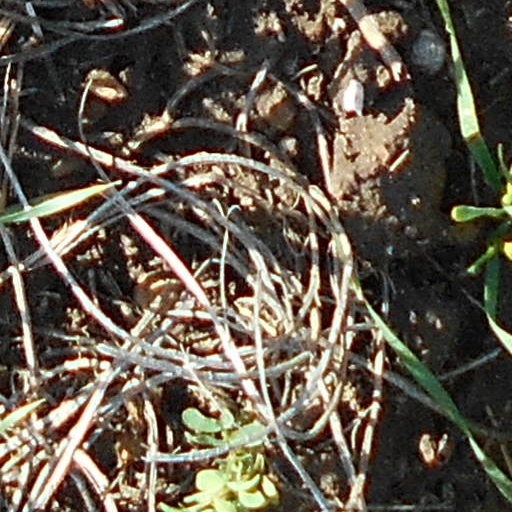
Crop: wheat